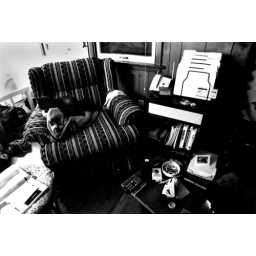
cat & sweater in chair